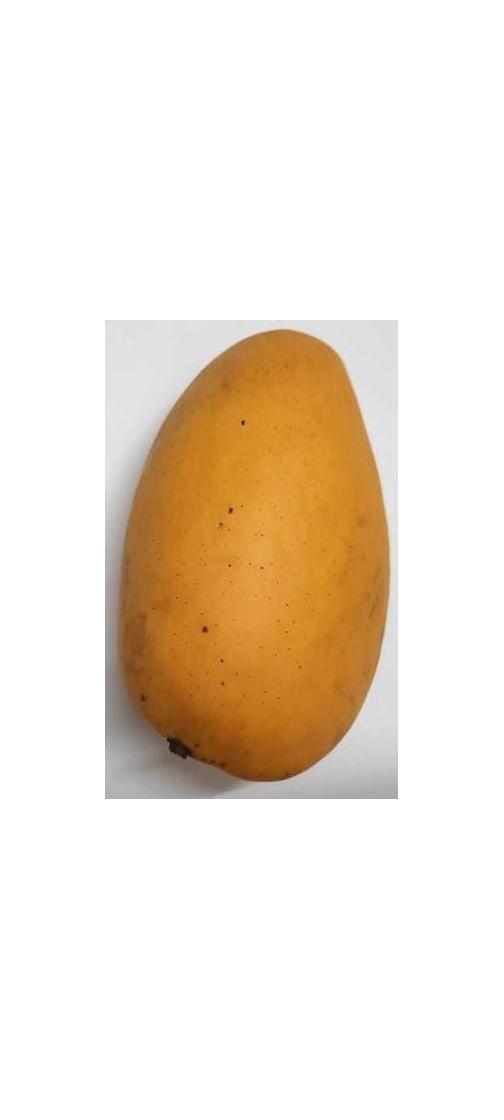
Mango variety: Katimon